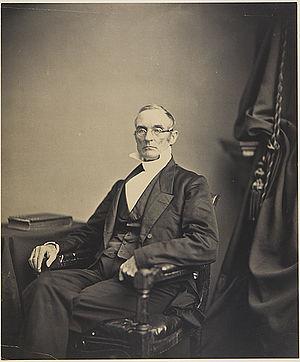
Joshua Leavitt est un avocat et un pasteur congrégationaliste américain, engagé dans la lutte antiesclavagiste et dans le mouvement de tempérance. Éditeur de plusieurs journaux abolitionnistes et de réforme sociale, il fut avec le riche philanthrope Arthur Tappan à l'origine du comité de défense des esclaves mutins de La Amistad.